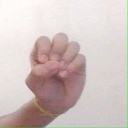
अक्षर: उ